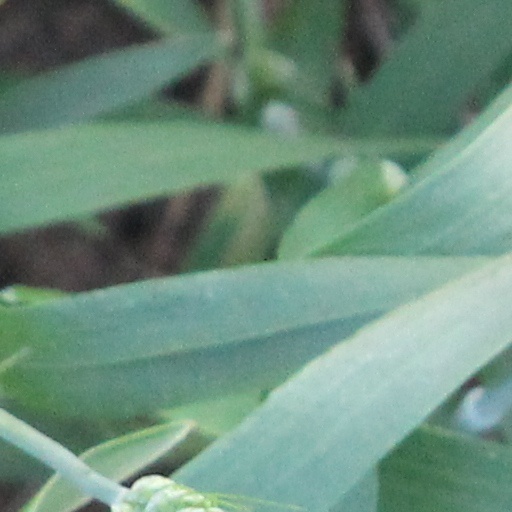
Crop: wheat